Longboard (skateboard)

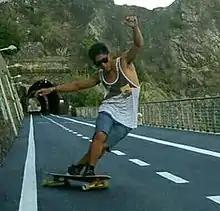
Dancing

Freestyle longboarding is a varied, diverse discipline that has roots in classic skateboarding while evolving beyond to be more suitable to the larger deck sizes used in longboarding. Freestyle is seen as an art, where riders use creative tricks and technical moves. For a classic and more flowly/slidy type of freestyle, a mid to full-sized double kick longboard, usually ranging from 42” – 47” is often used.